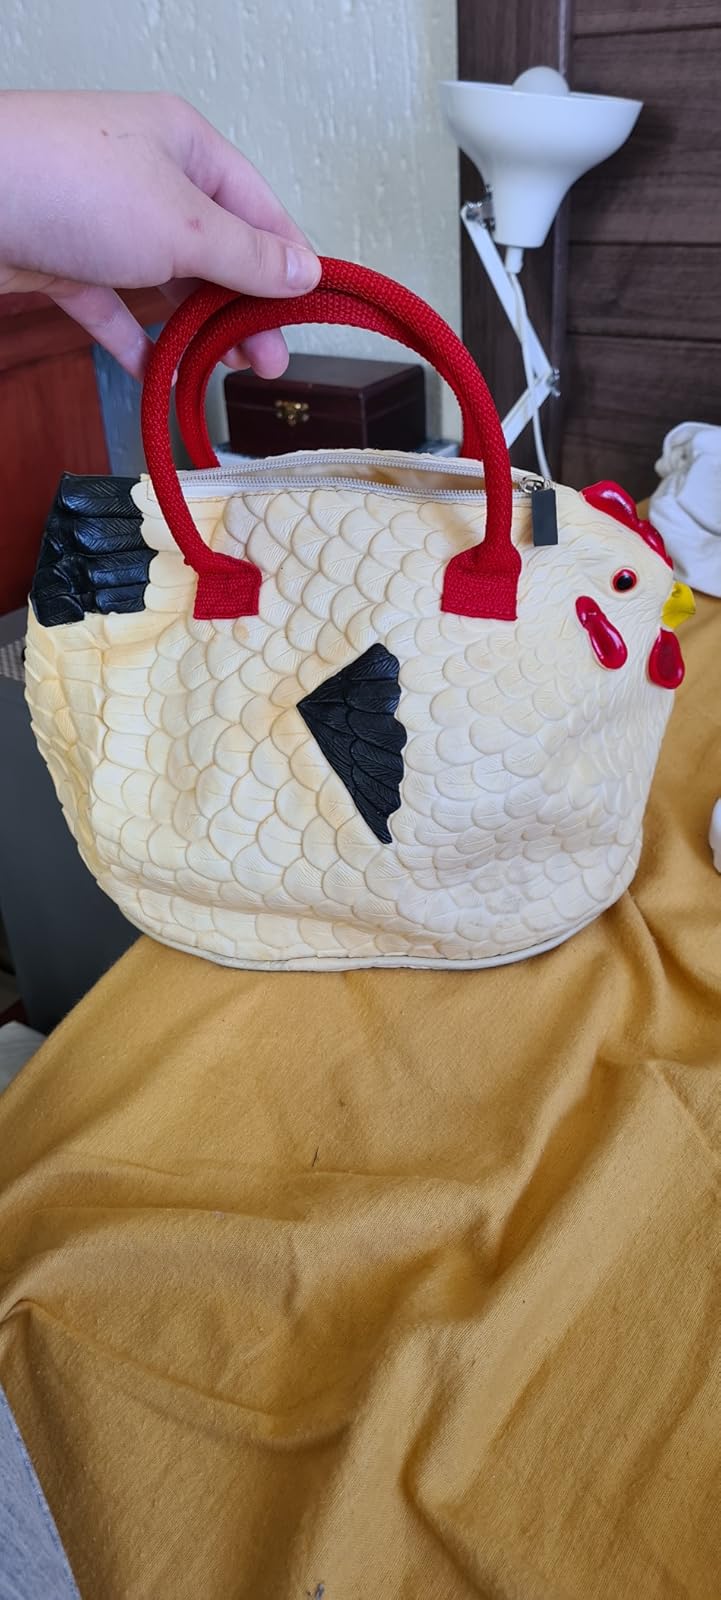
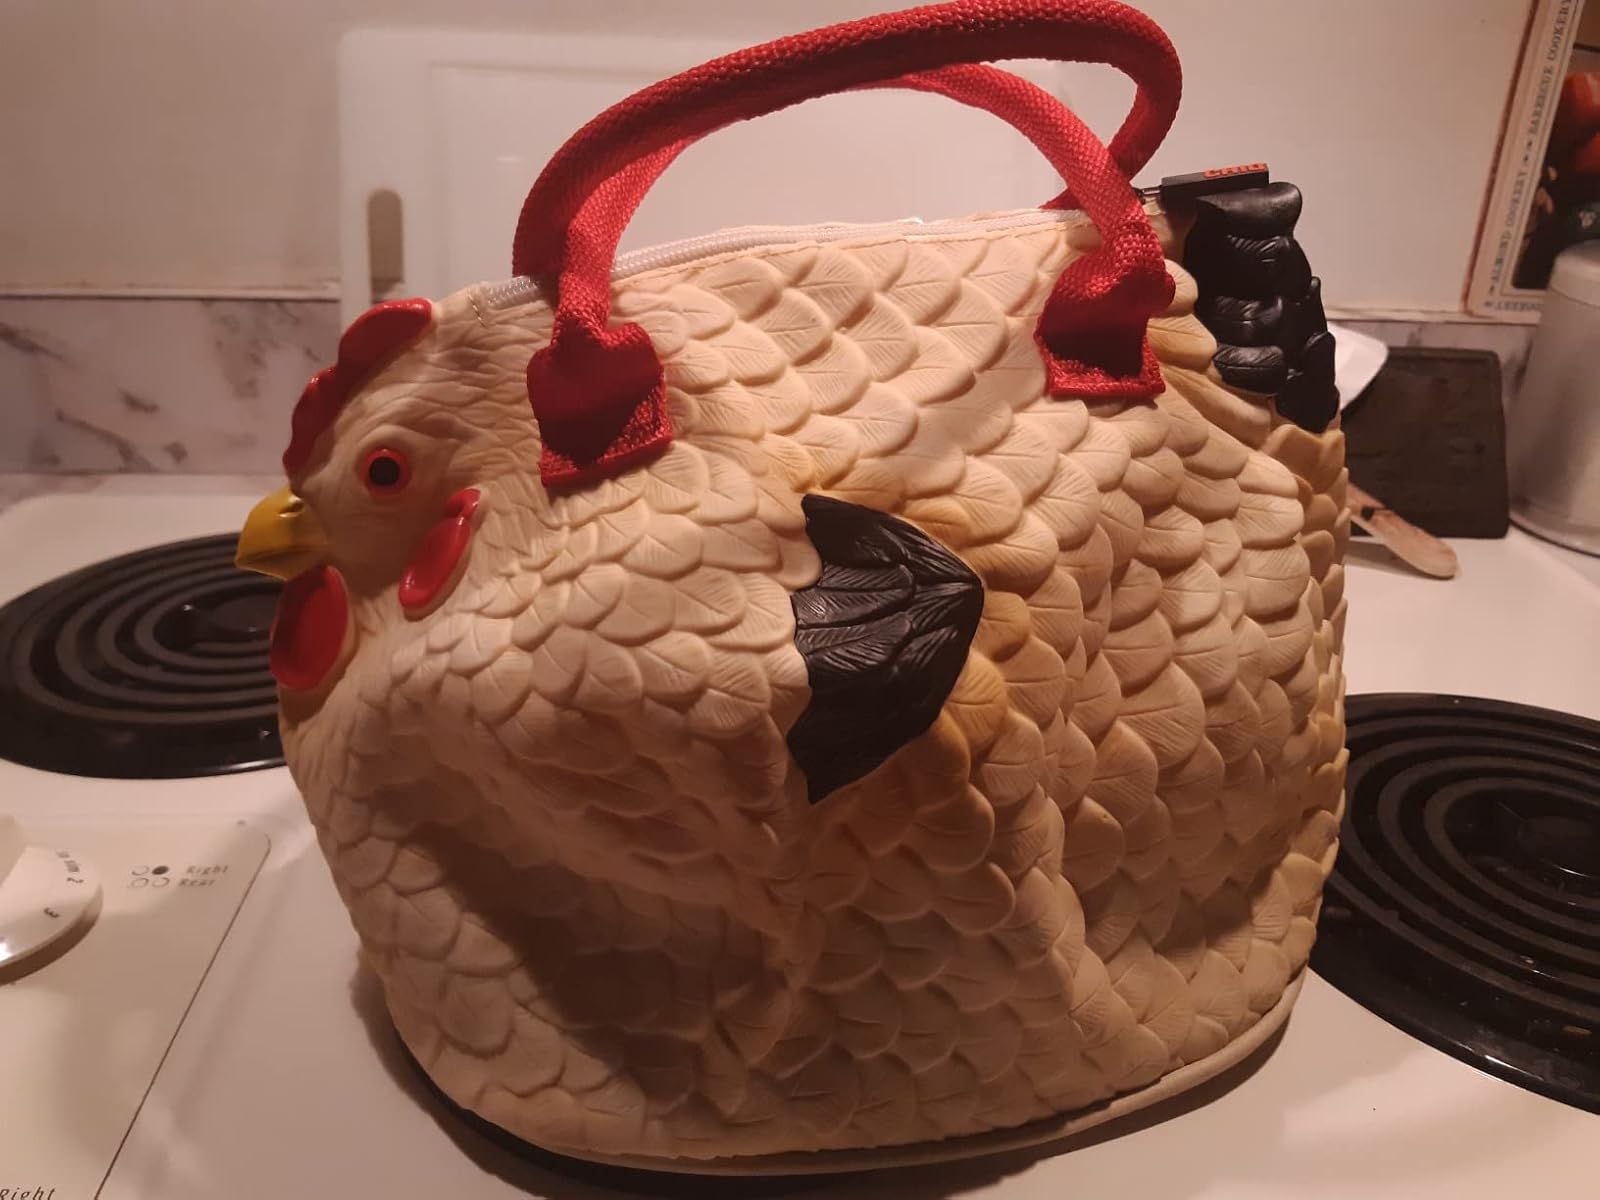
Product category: accessories_handbag
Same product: yes